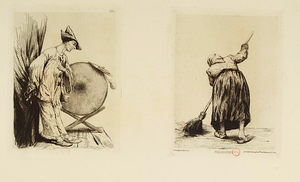
Georges Duseigneur est un peintre et graveur aquafortiste français.